Believe (2007 film)

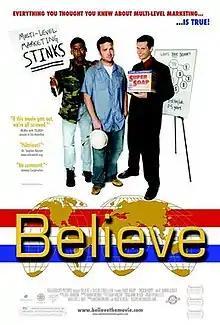
Film poster

Believe is a 2007 mockumentary/comedy about the world of multi-level marketing (MLM). This is the first movie by director Loki Mulholland, who is also credited for the screenplay.